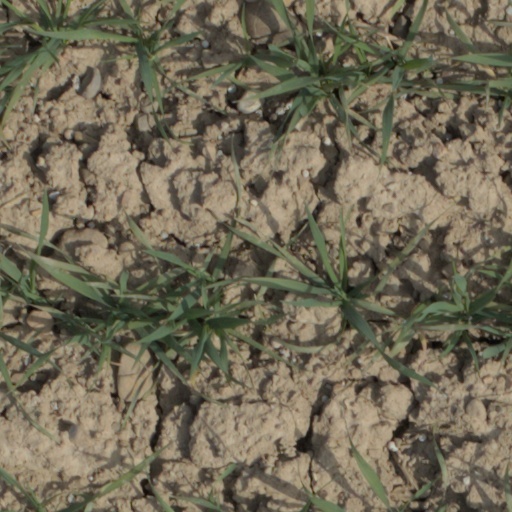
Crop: wheat